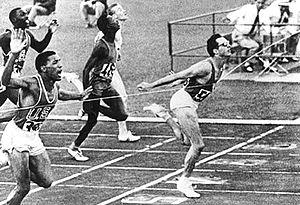
Les Jeux olympiques d'été de 1960, officiellement connus comme les Jeux de la XVIIᵉ olympiade de l'ère moderne, ont lieu à Rome en Italie, du 25 août au 11 septembre 1960.